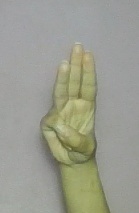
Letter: thaa